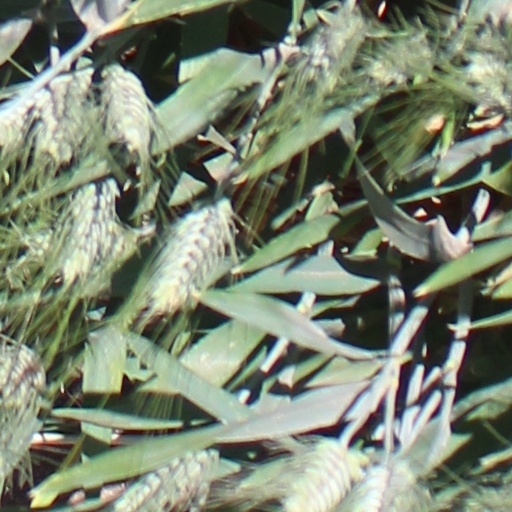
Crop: wheat